Amgen

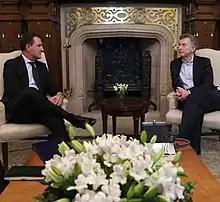
Argentine president Mauricio Macri meets with heads of Amgen, in 2018.

In April 1980, Amgen was founded in Thousand Oaks as Applied Molecular Genetics. Amgen was backed by a small group of venture capitalists, and its early focus was on recombinant DNA technology and recombinant human insulin.